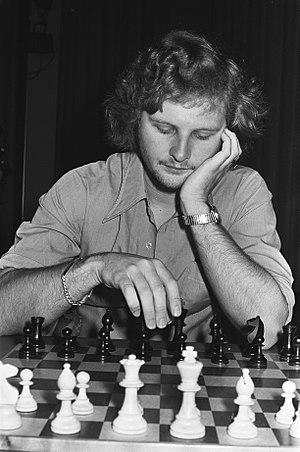
Anthony John Miles dit Tony Miles est un joueur d'échecs britannique, né le 23 avril 1955 et mort le 12 novembre 2001 à Birmingham.